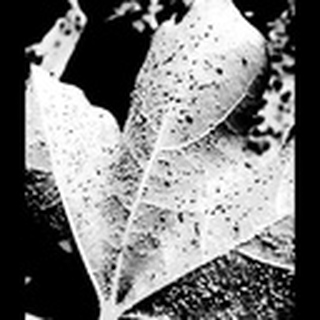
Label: cotton_aphids